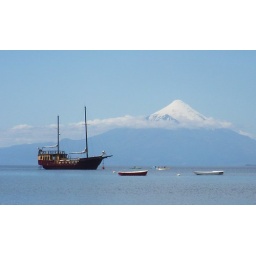
boats in blue